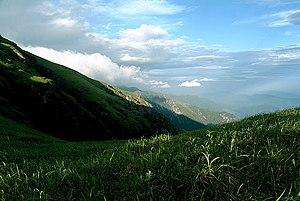
Les monts Wugong sont une des chaînes de montagnes de la cordillère Luoxiao en Chine.